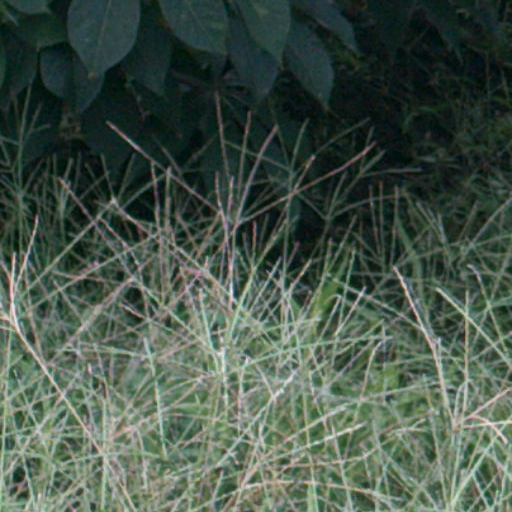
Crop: cassava